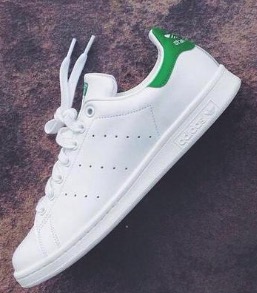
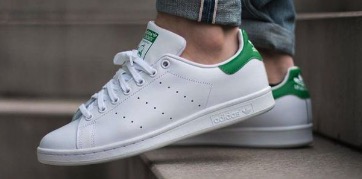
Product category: misc
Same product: yes